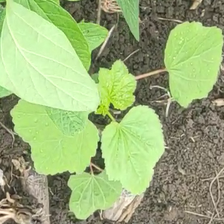
Weed species: Little_Mallow(Malva parviflora)